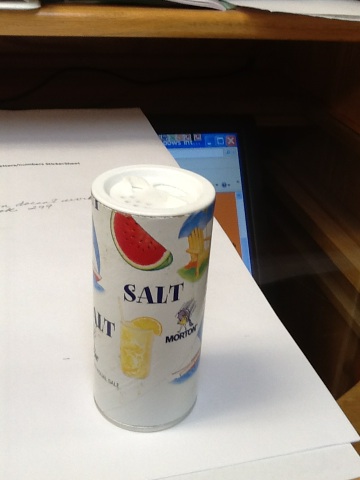Question: What is this?
Answer: salt